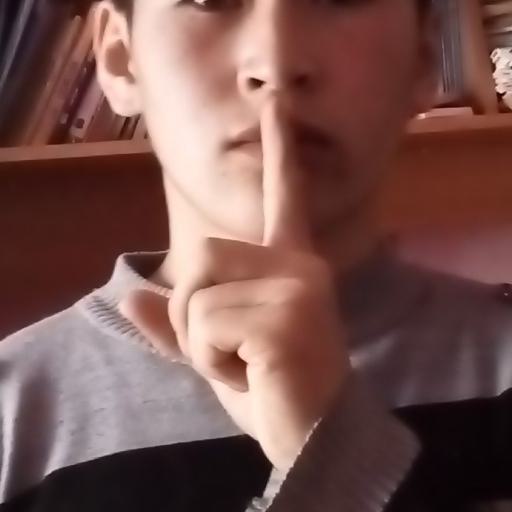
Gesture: mute